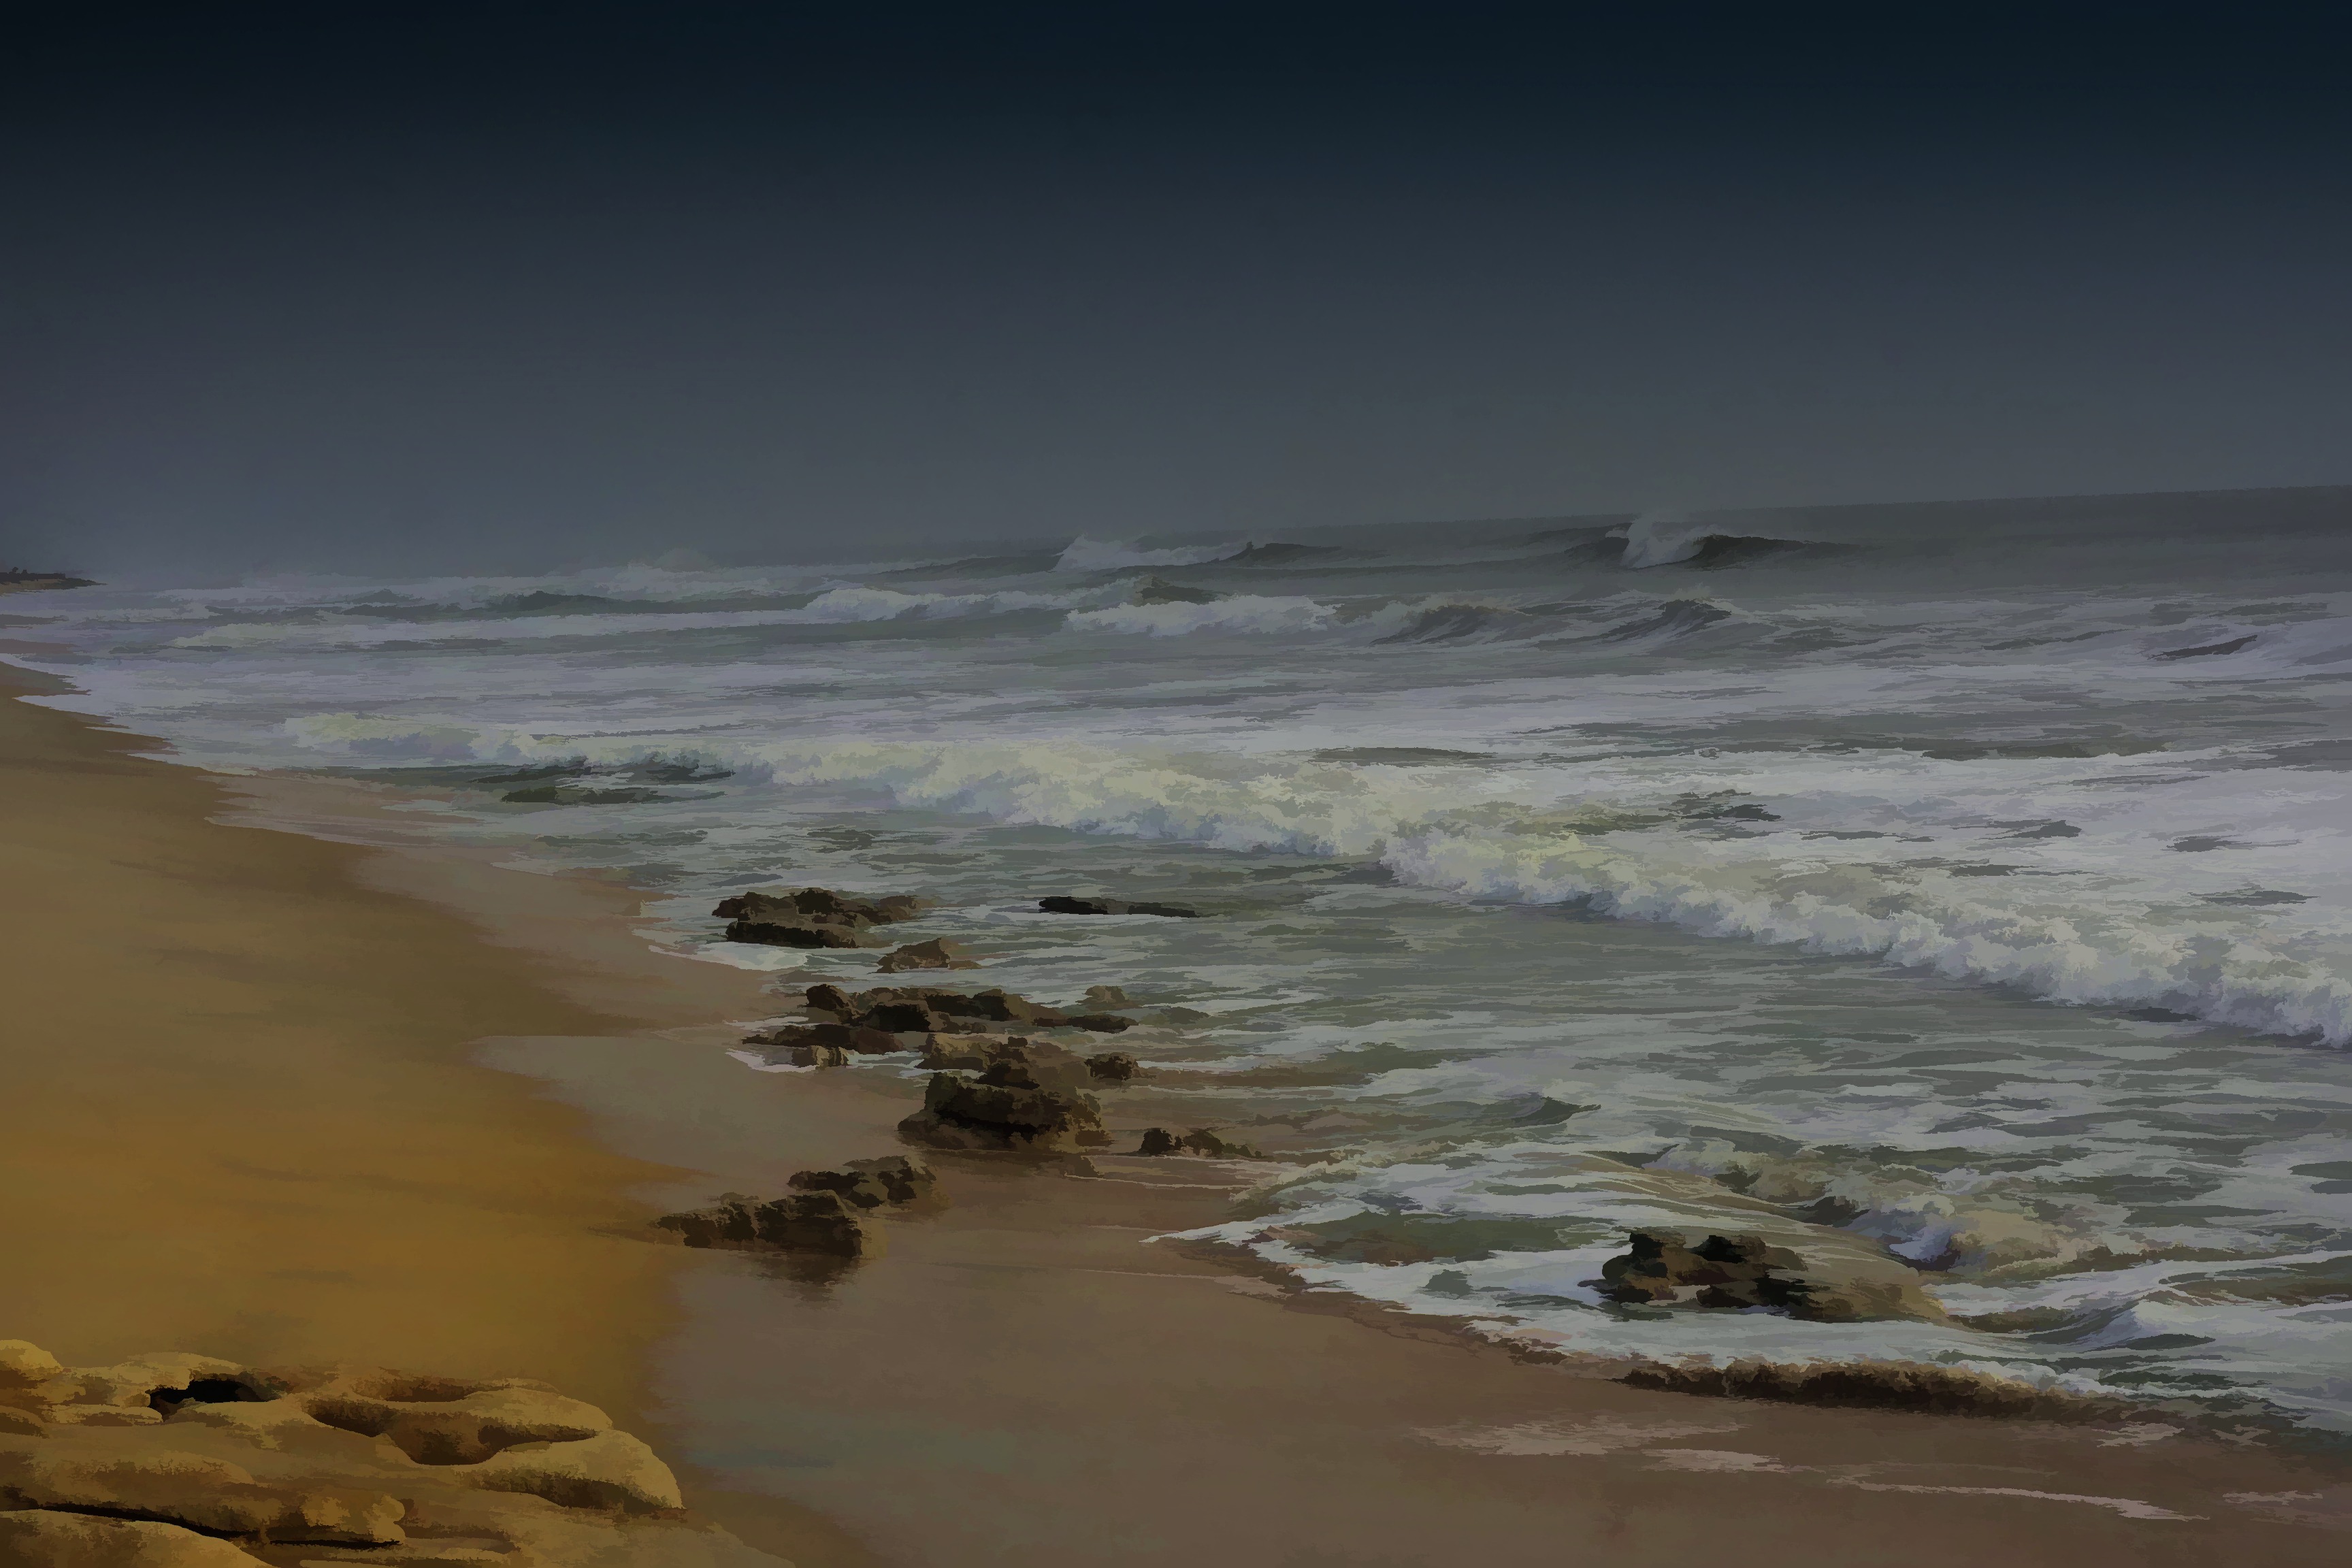
beach, sea, coast, water, sand, rock, ocean, horizon, cloud, shore, wave, bay, seashore, material, body of water, waves, hurricane, wind wave